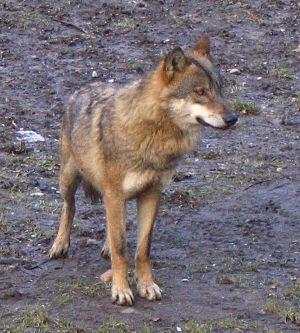
Cette page a pour objet de présenter un arbre phylogénétique des Chordata, c'est-à-dire un cladogramme mettant en lumière les relations de parenté existant entre leurs différents groupes, telles que les dernières analyses reconnues les proposent. Ce n'est qu'une possibilité, et les principaux débats qui subsistent au sein de la communauté scientifique sont brièvement présentés ci-dessous, avant la bibliographie.